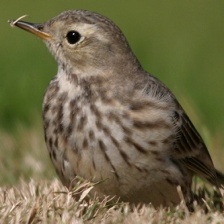
Species: AMERICAN PIPIT
Scientific name: ANTHUS RUBESCENS